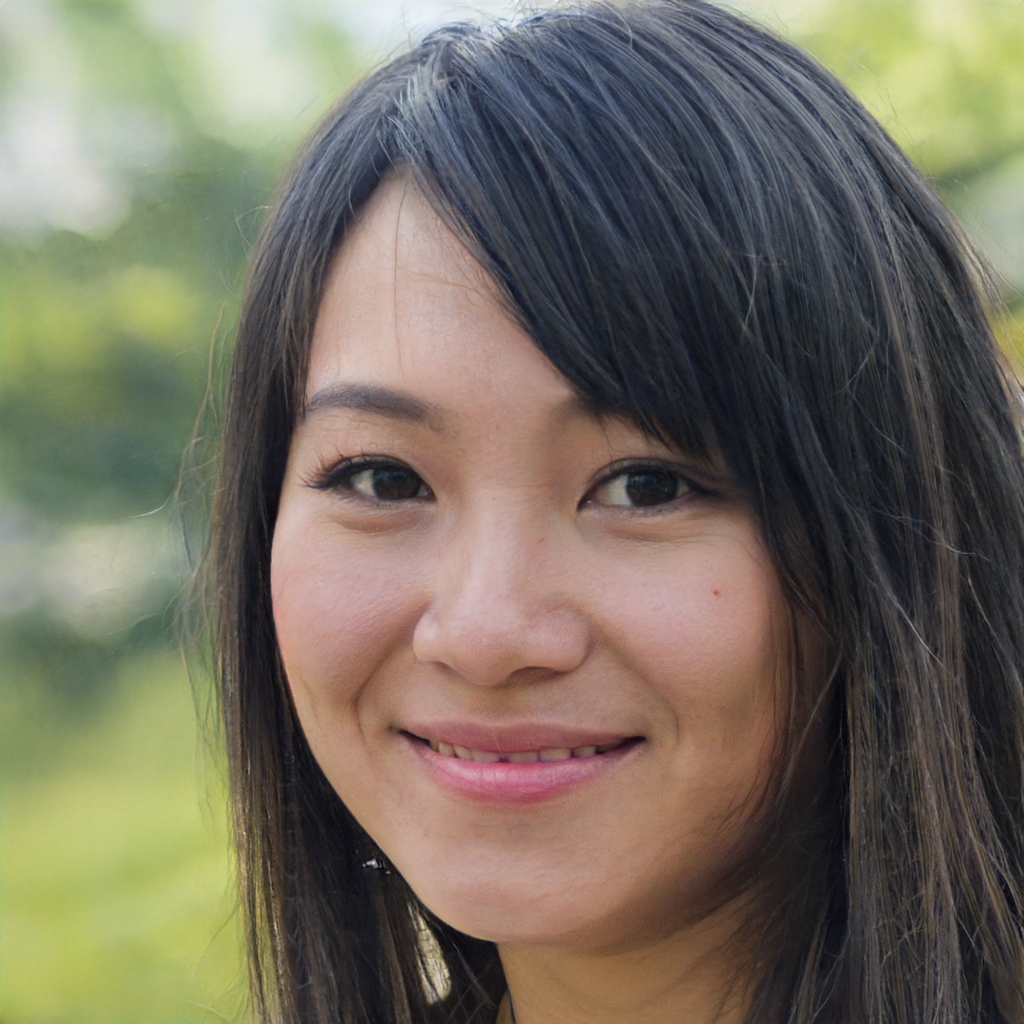
Portrait style: Real Portrait